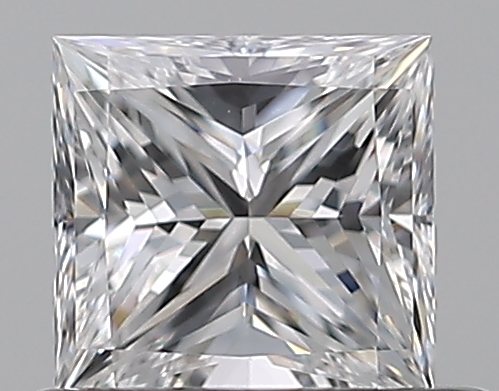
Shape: princess
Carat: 0.5
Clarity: VVS2
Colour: D
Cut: VG
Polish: EX
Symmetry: VG
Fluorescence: N
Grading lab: GIA
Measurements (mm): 4.52 x 4.4 x 3.24